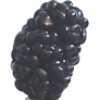
Label: Mulberry 1